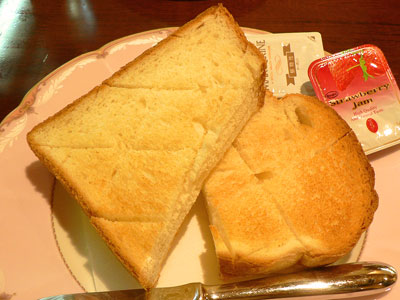
Label: toast